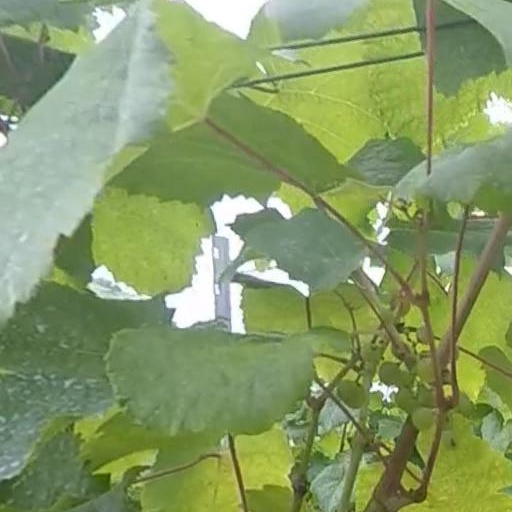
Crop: grape